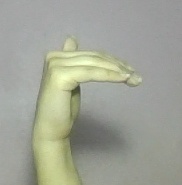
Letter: khaa